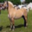
Label: horse